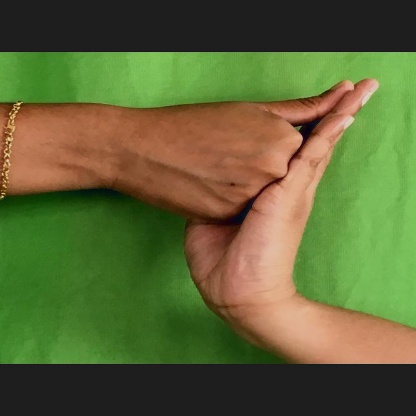
Mudra: Shanka